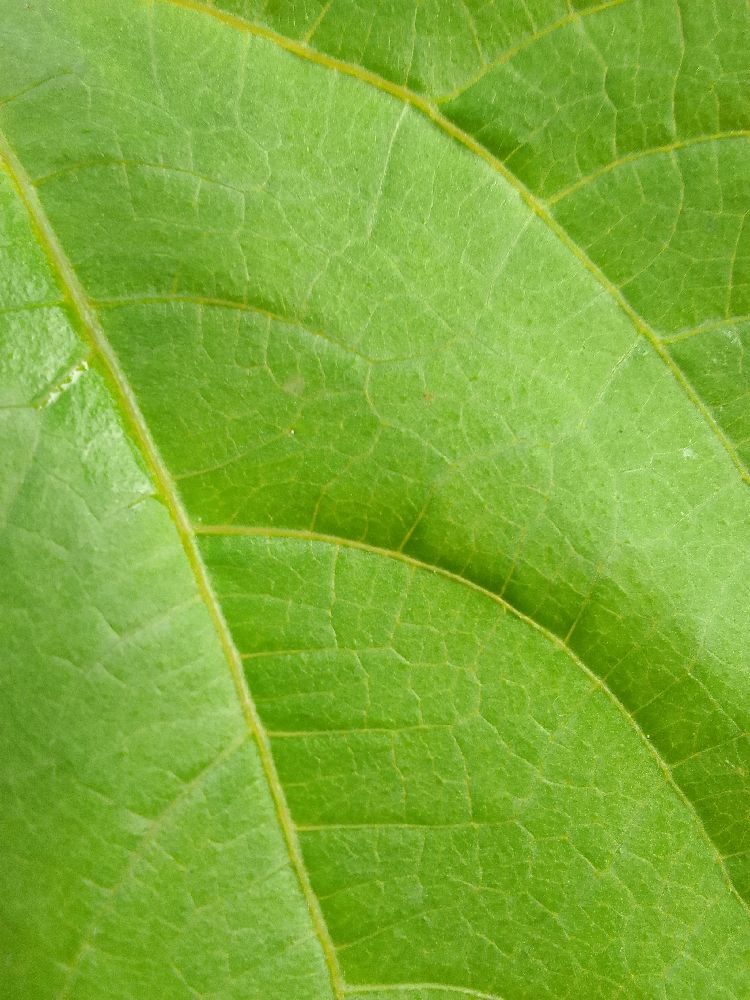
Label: healthy